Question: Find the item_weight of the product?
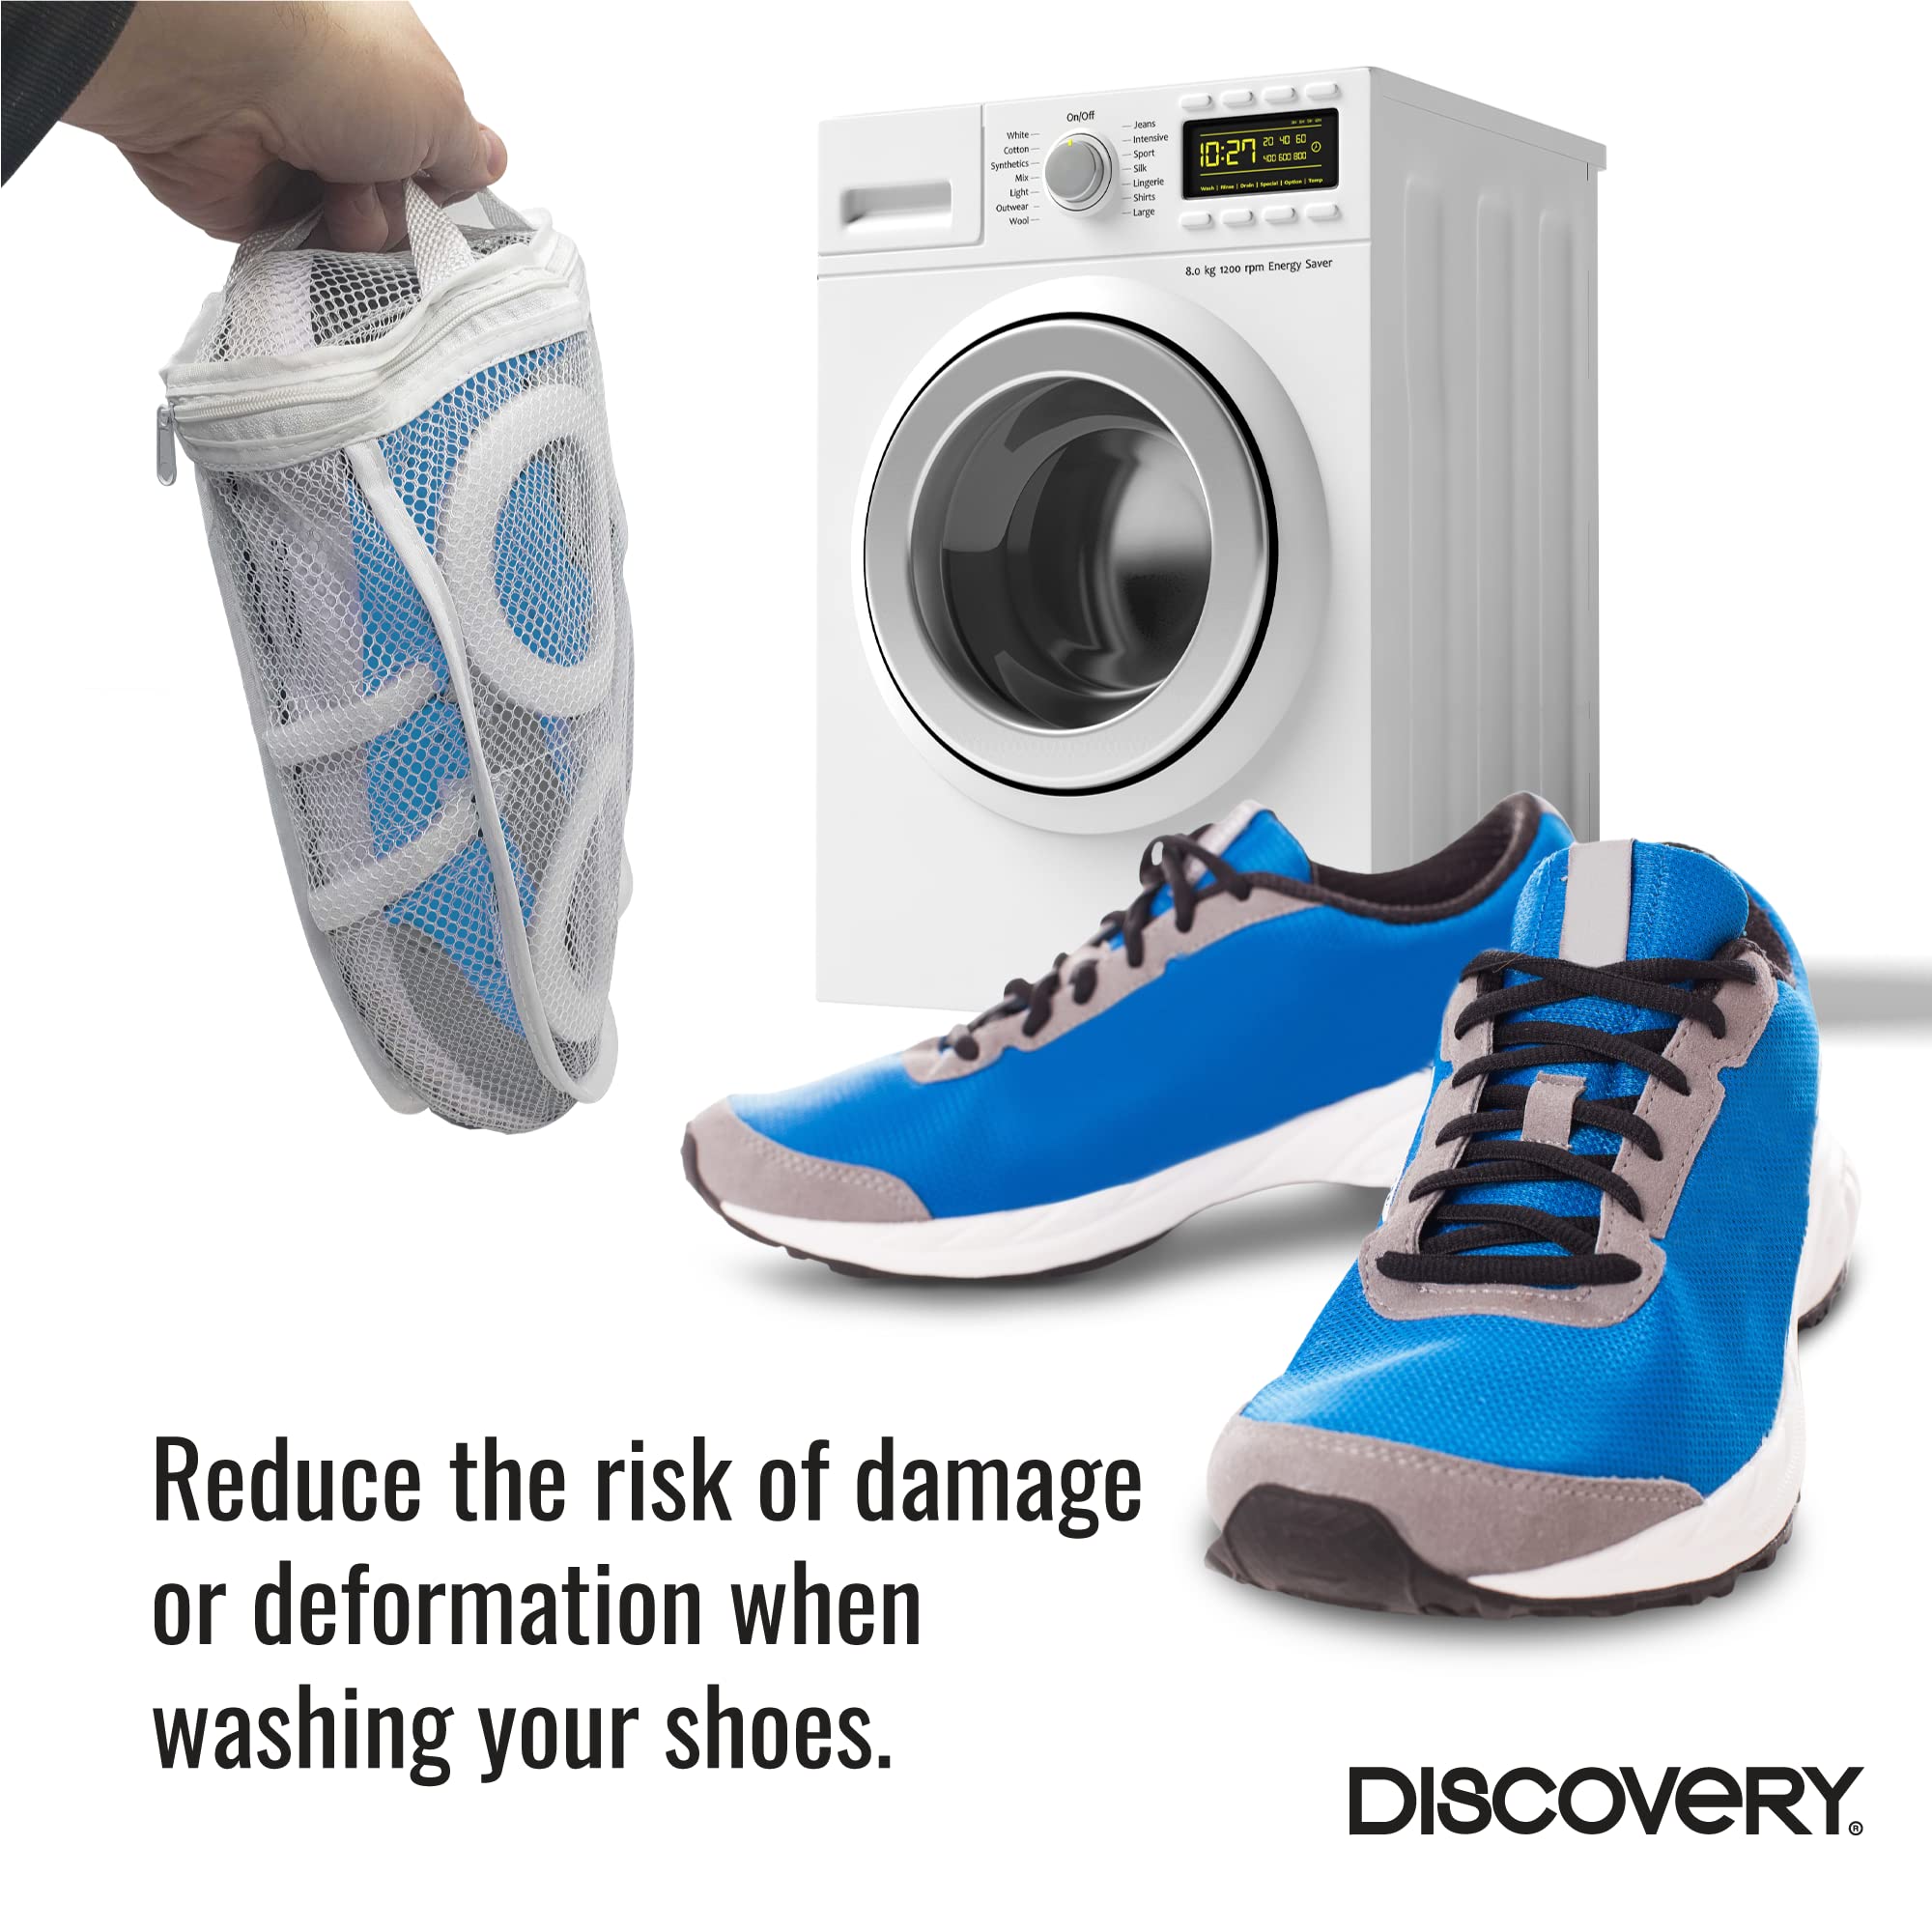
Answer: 8.0 kilogram